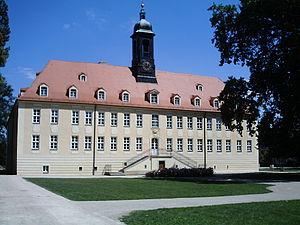
Le château d'Elsterwerda est un château du XVIIᵉ siècle bâti à l'emplacement d'un ancien château fort du XIIIᵉ siècle, situé à Elsterwerda dans le Brandebourg.